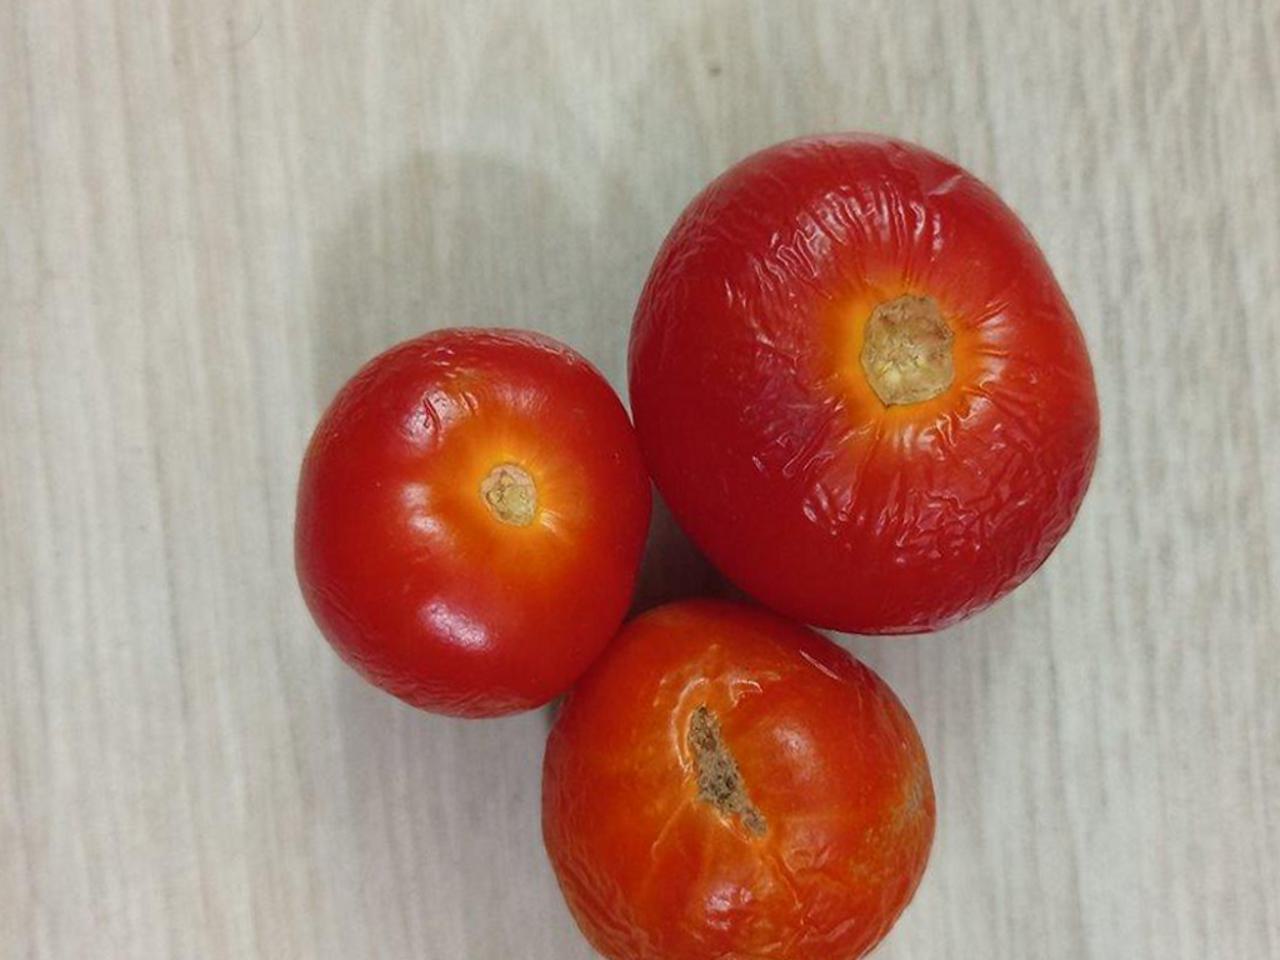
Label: Rotten